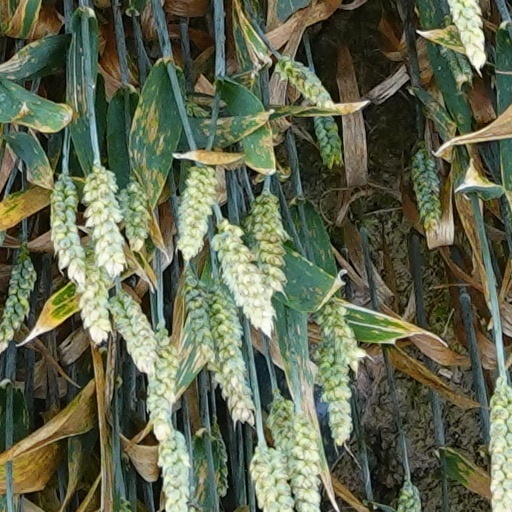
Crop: wheat